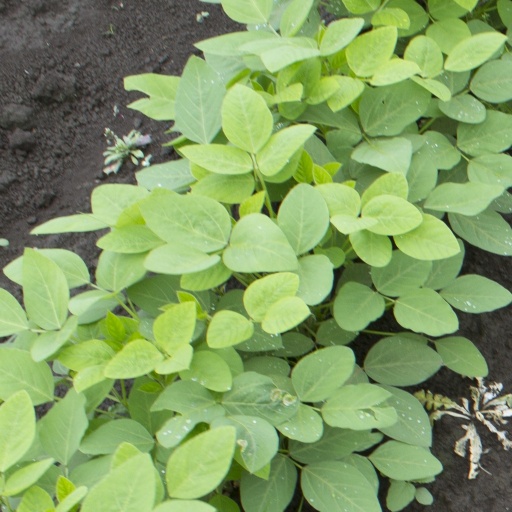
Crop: soybean